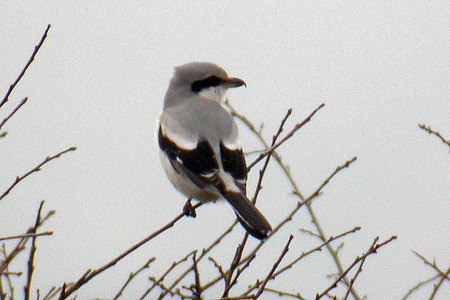
bird with gray and black feathers, long tail feathers, and downward curved beak.
this small grey bird has white wingbars and black secondaries accompanied by a small black beak that turns down at the tip.
this is a grey bird with black wings and a black pointy beak.
the grey black and white bird has black around its eyes and black retrices.
this is a small gray bird which shades of black around its eyes, making its pupils hard to see, and around the tips of its wings and tail.
this cute gray bird has black wingtips and tail, and it has a splash of white next to the black wingtips.
this small bird has a short,downturned bill, black and white wingbars and a black tail.
this bird has wings that are black and has a short bill
this tiny bird has a black band along it's eyes, and a short bill.
this bird has a light gray body, black wings, and black stripe going through its eyes, as well as a beak that points downward at the end.
Species: Great Grey Shrike